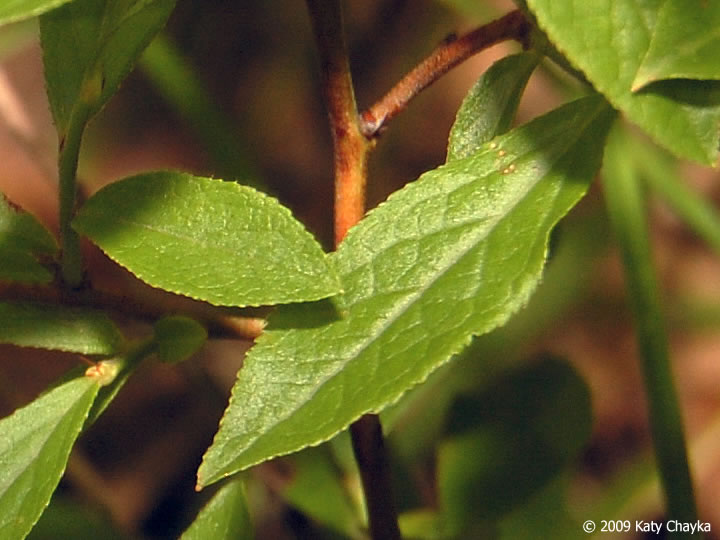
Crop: squash
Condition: powdery_mildew